Harold A. Fidler

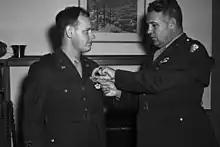
Fidler receiving the Legion of Merit from General Groves in 1945

Fidler also submitted regular reports on the activity of the Radiation Laboratory to the director of the Manhattan Project, Brigadier General Leslie Groves, and briefed him, on his visits to Berkeley, which were made about once a month between October 1942 and November 1943. As part of his role in coordinating the electromagnetic process, Fidler occasionally visited Chicago, which was more convenient for contractors like Westinghouse, General Electric, and Allis Chalmers; Boston, where the offices of Stone & Webster, the main engineering contractor were located; and the production facilities at the Clinton Engineer Works in Oak Ridge, Tennessee. He attained the rank of major. After World War II ended in August 1945, Fidler was transferred to Tennessee, where he worked on the declassification of Manhattan Project documents. He was awarded the Legion of Merit for his work on the Manhattan Project, which was presented by Groves at a ceremony at Lawrence's home on October 21, 1945.